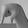
ASL letter: Q